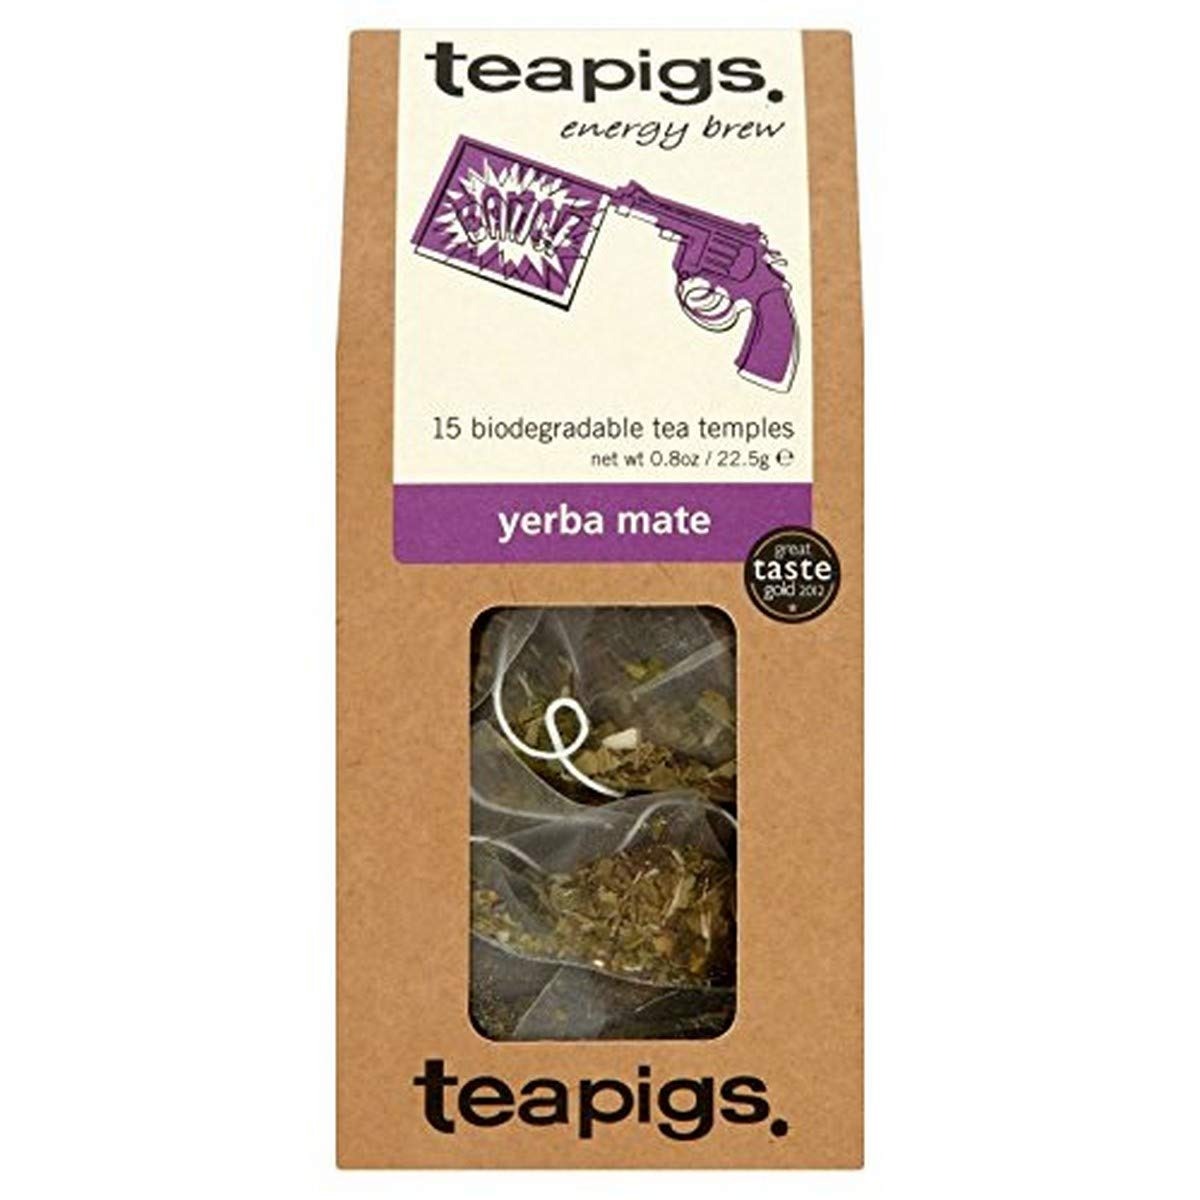
Item Name: teapigs Yerba Mate Tea, 15 Count (Pack of 6)
Bullet Point 1: Drunk to help maintain a healthy weight and for its stimulating properties
Bullet Point 2: Our yerba tastes a little like a smoky green tea
Bullet Point 3: New best winter companion in no time
Value: 90.0
Unit: Count

Price: 13.98